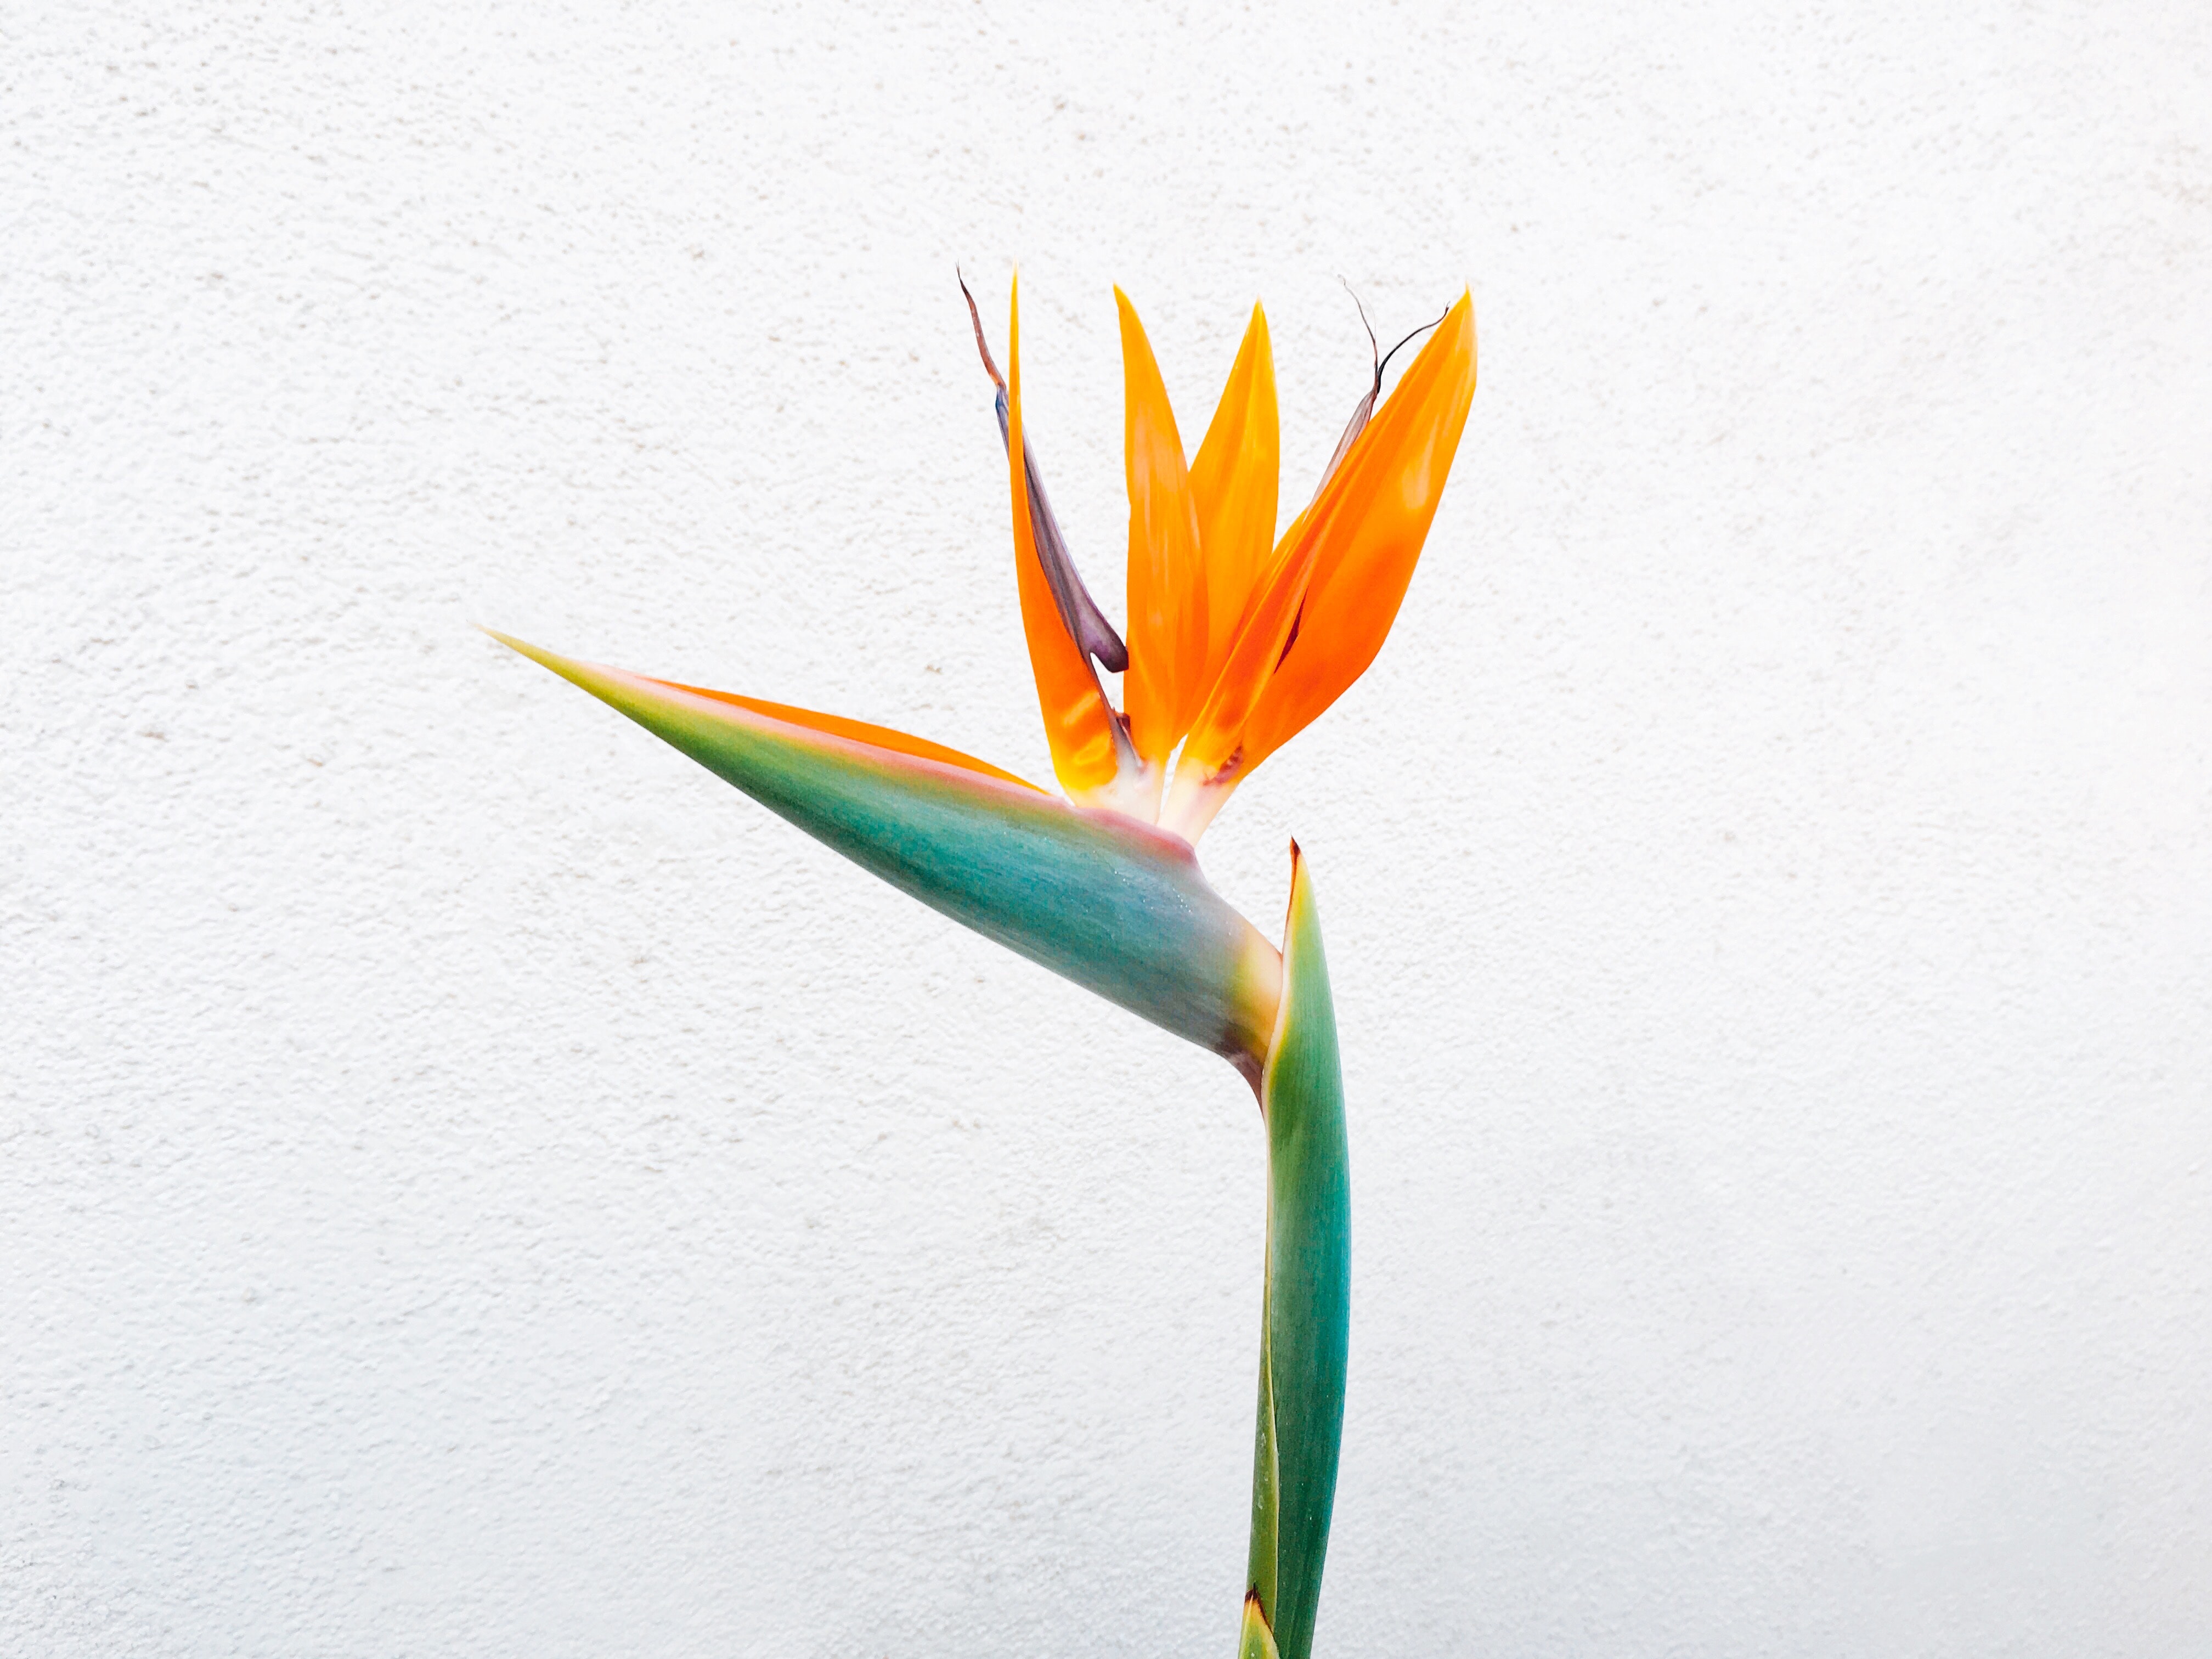
bird of paradise, flower, plant, orange, leaf, botany, plant stem, heliconia, flowering plant